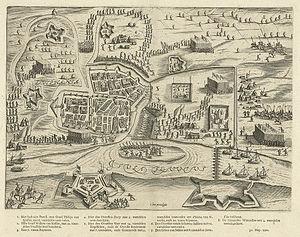
Le siège de Zutphen est un siège de la ville de Zutphen par les troupes d'État des Provinces-Unies dirigées par Maurice de Nassau pendant la guerre de Quatre-Vingt Ans.